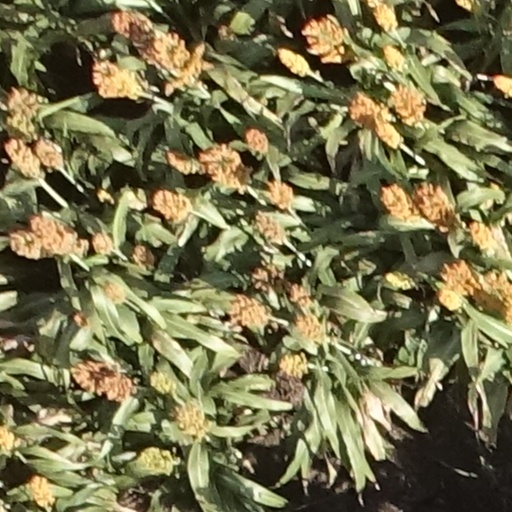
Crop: sorghum